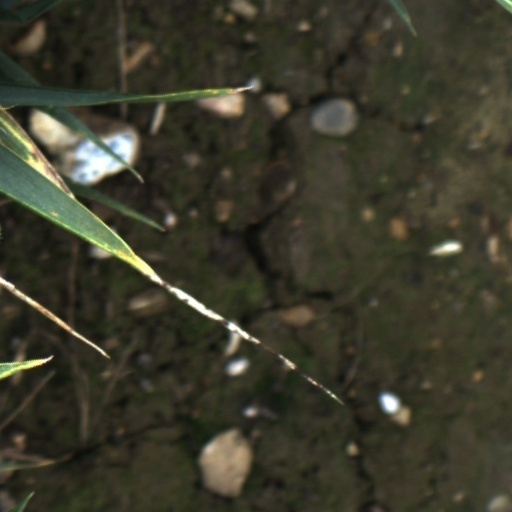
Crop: wheat